Fernand Bisson de La Roque

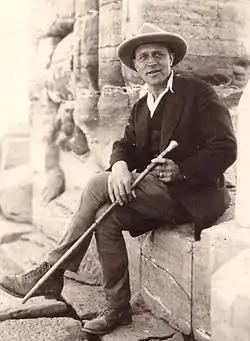
Fernand Bisson de la Roque

Fernand Bisson de La Roque (30 June 1885 in Bourseville (Somme) – 1 May 1958) was a French Egyptologist and archaeologist. His notable excavations include